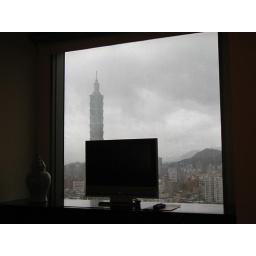
View from window in front of bed. TV can hide in console... pretty nice..